Brückner-Egeson-Lockyer cycle

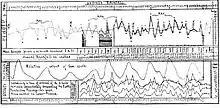
Graph of Sydney rainfall from Egeson (1889)

The Brückner-Egeson-Lockyer cycle is a climatic cycle of approximately 30-40 years. Originally described by Charles Egeson on the basis of periodic flooding events in southern Australia that correlated with sunspot activity. It was supported by William J.S. Lockyer and later by Eduard Brückner. The initials "BEL" or paratridecadal cycles have since been suggested to explain various other long-term cycles including those affecting economics, human physiology, and historical events.